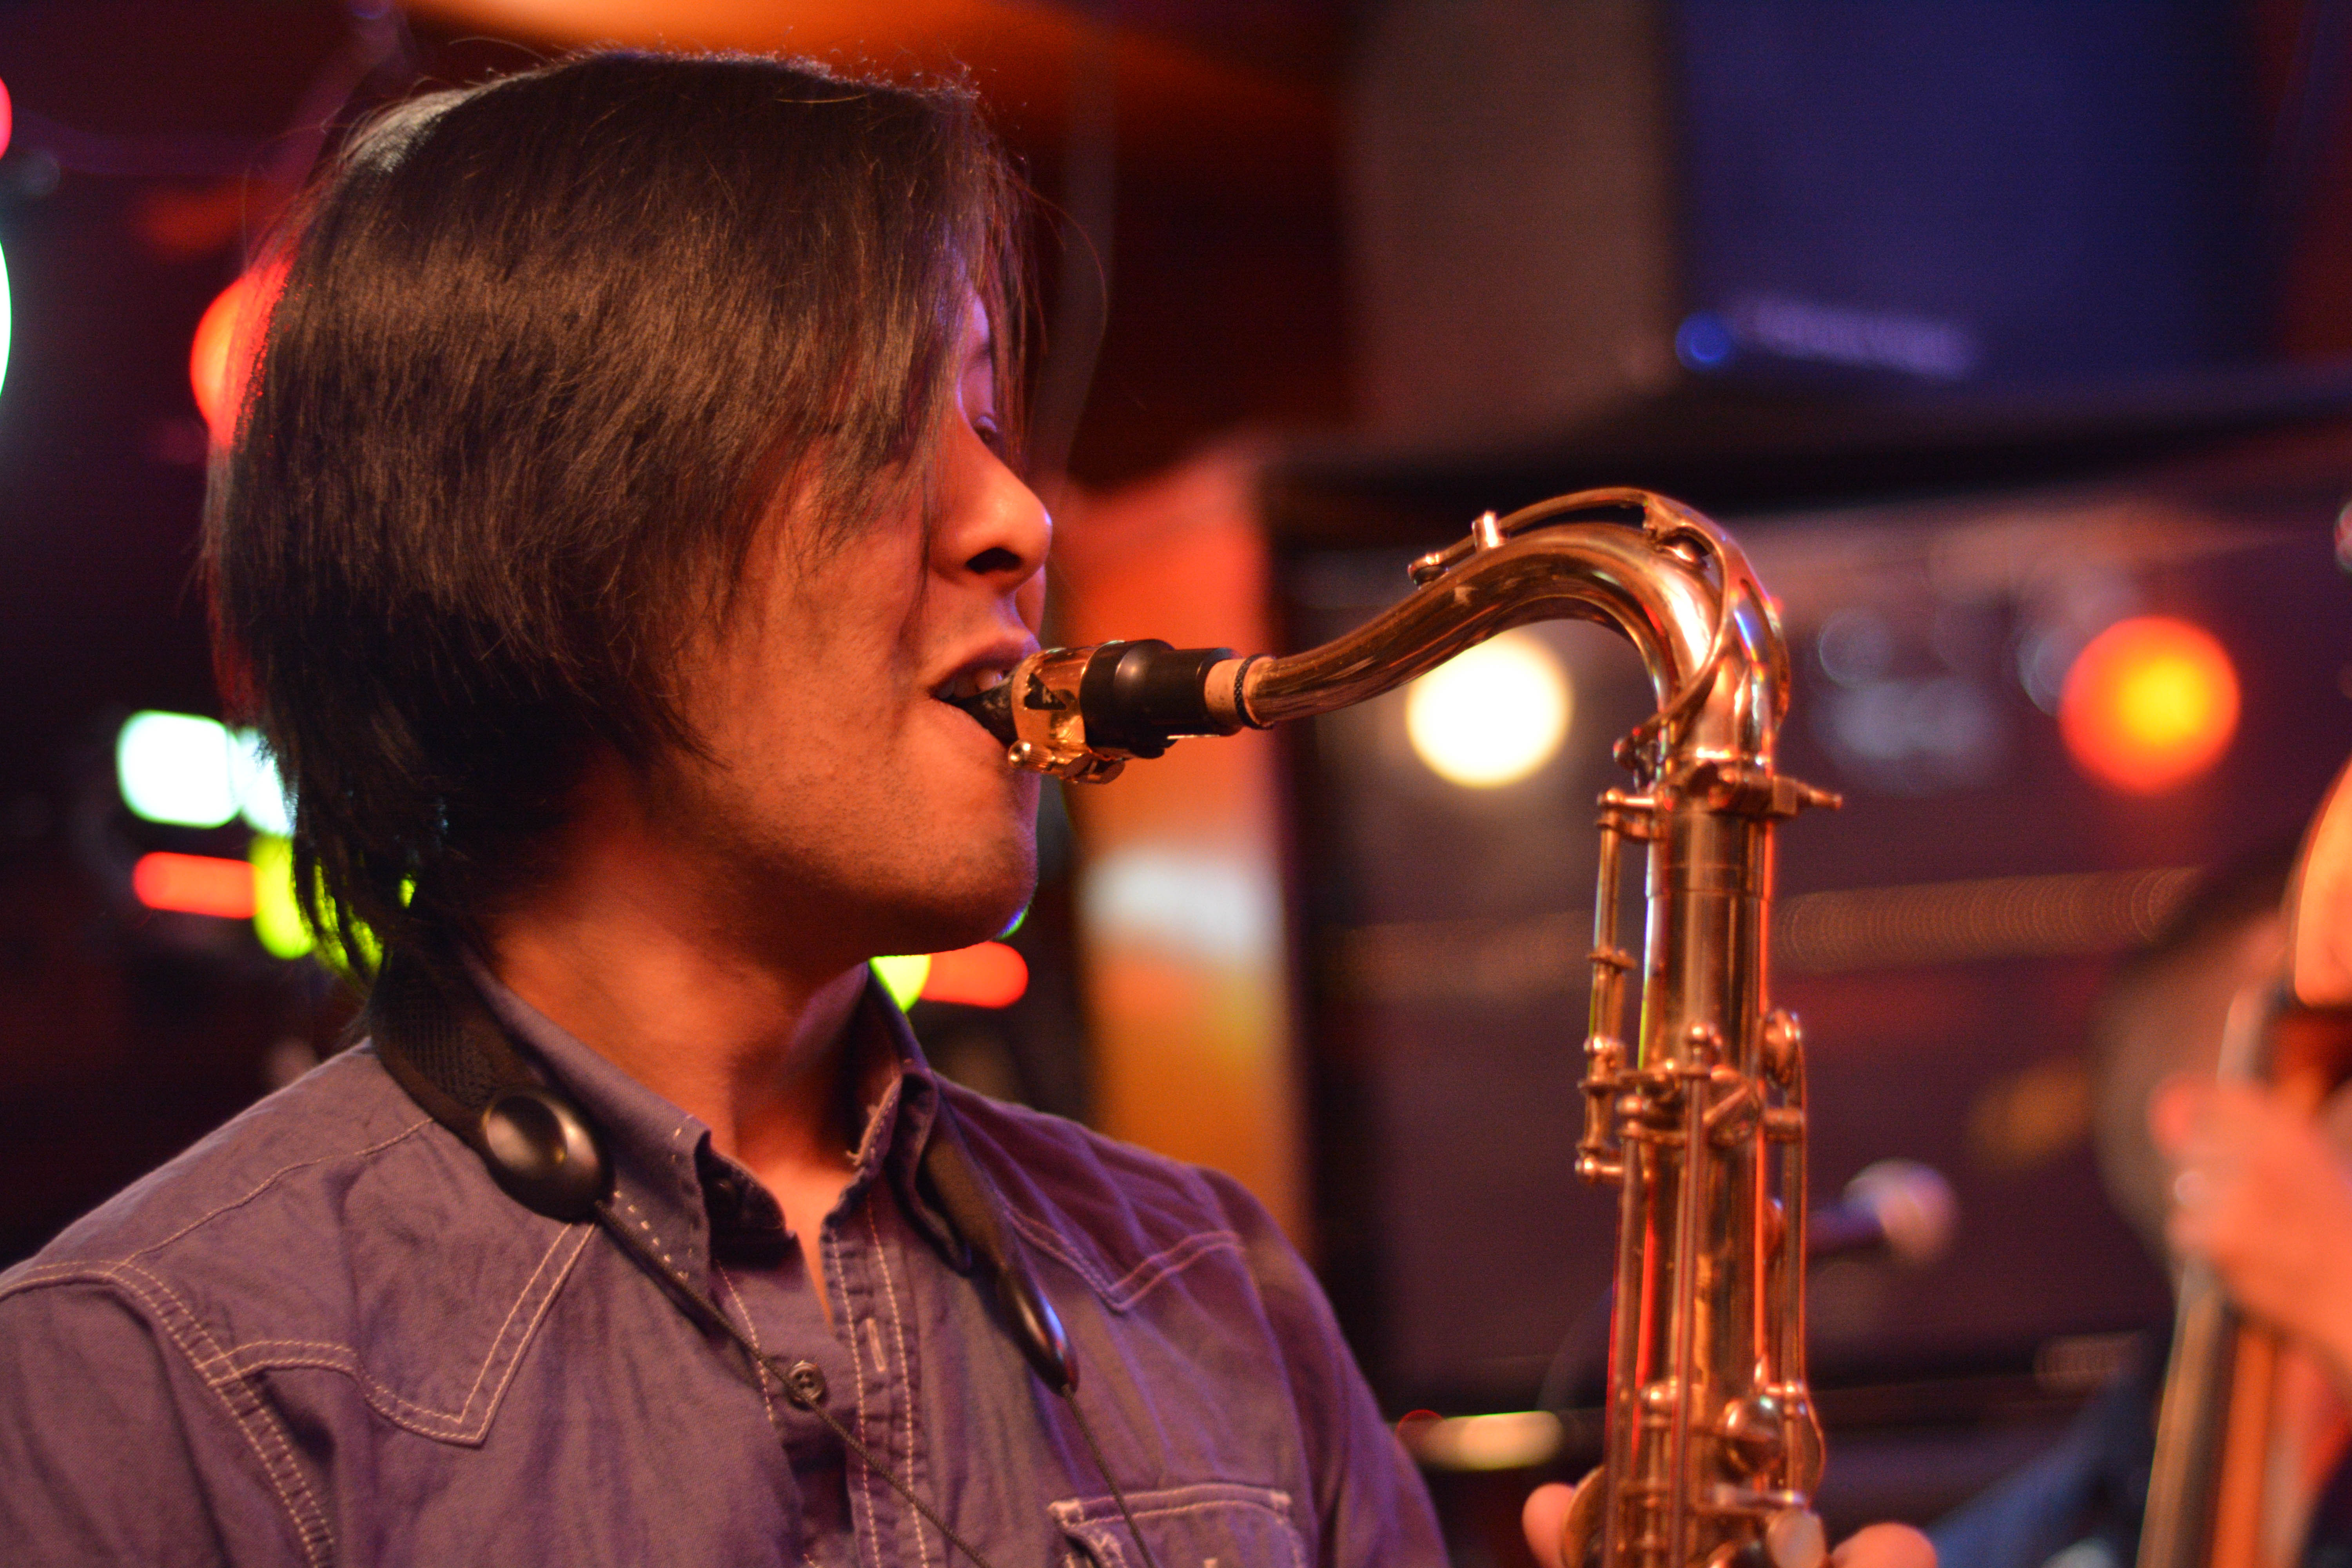
music, concert, musician, saxophone, jazz, performance, singing, entertainment, singer songwriter, musical ensemble